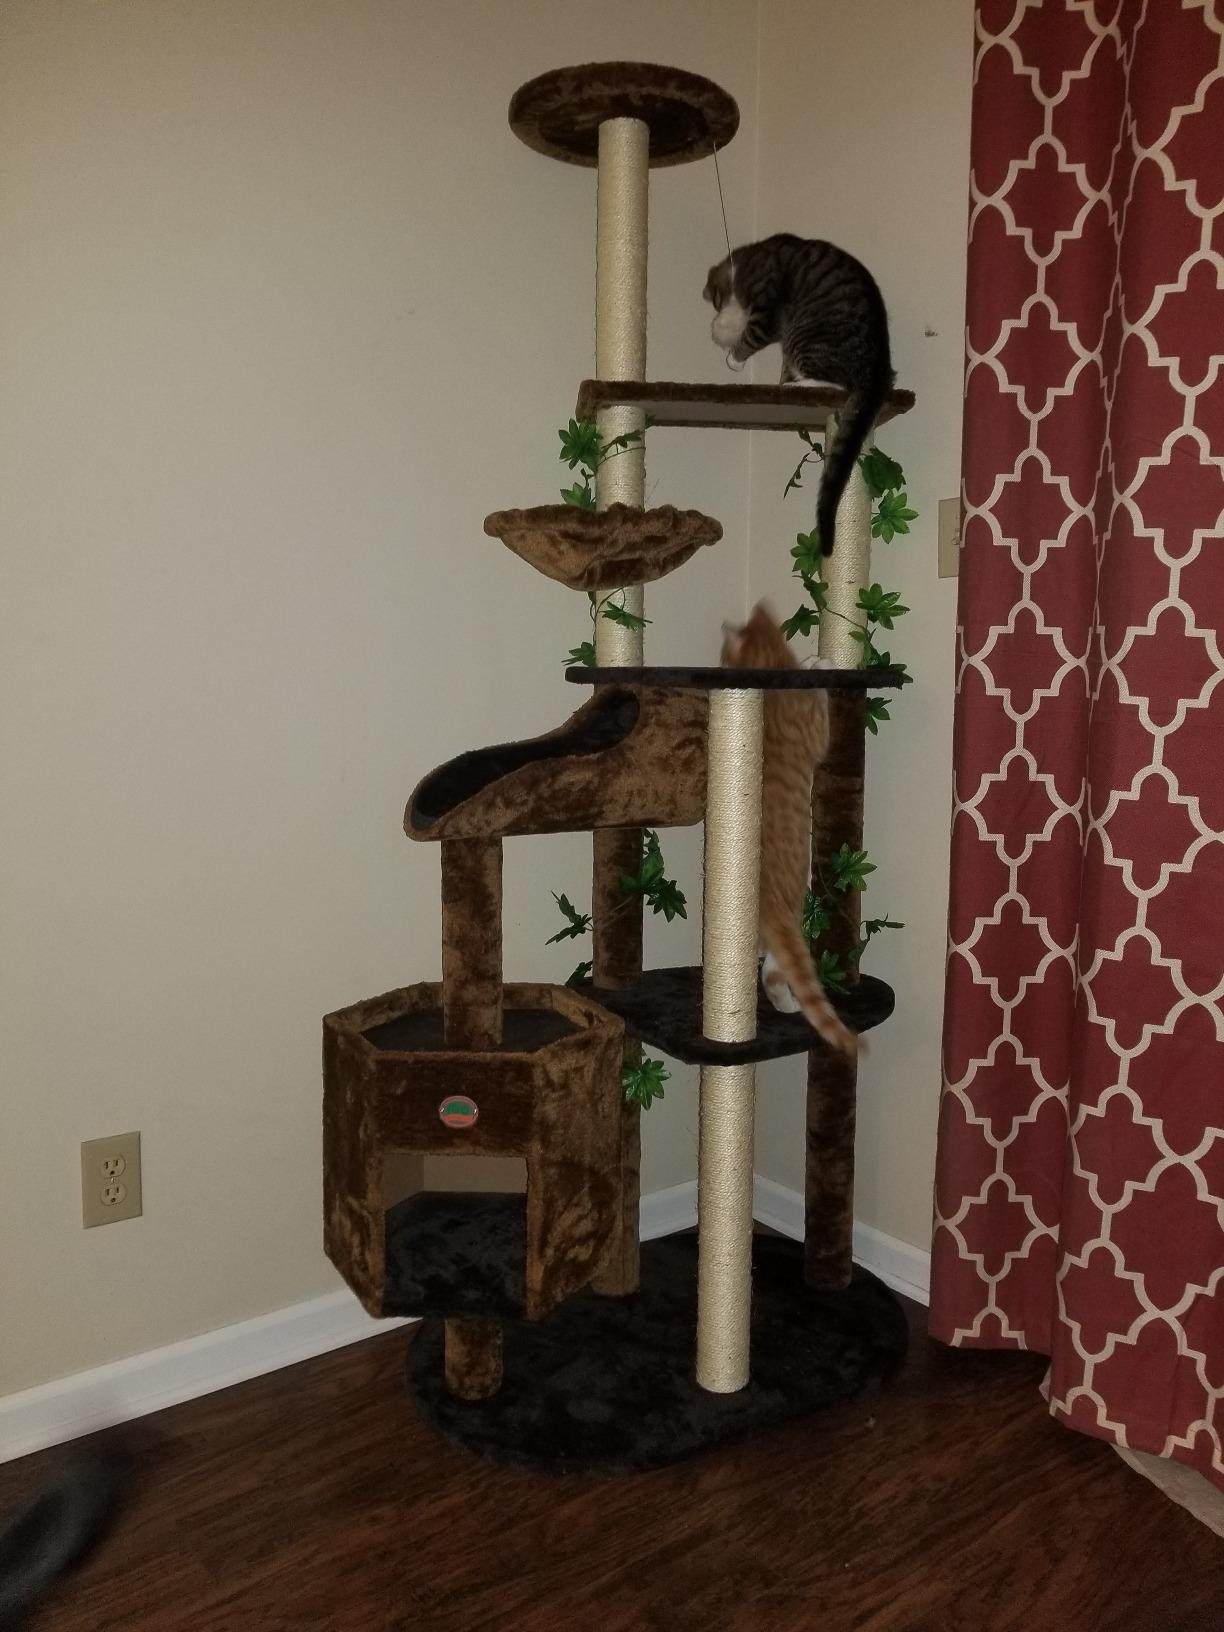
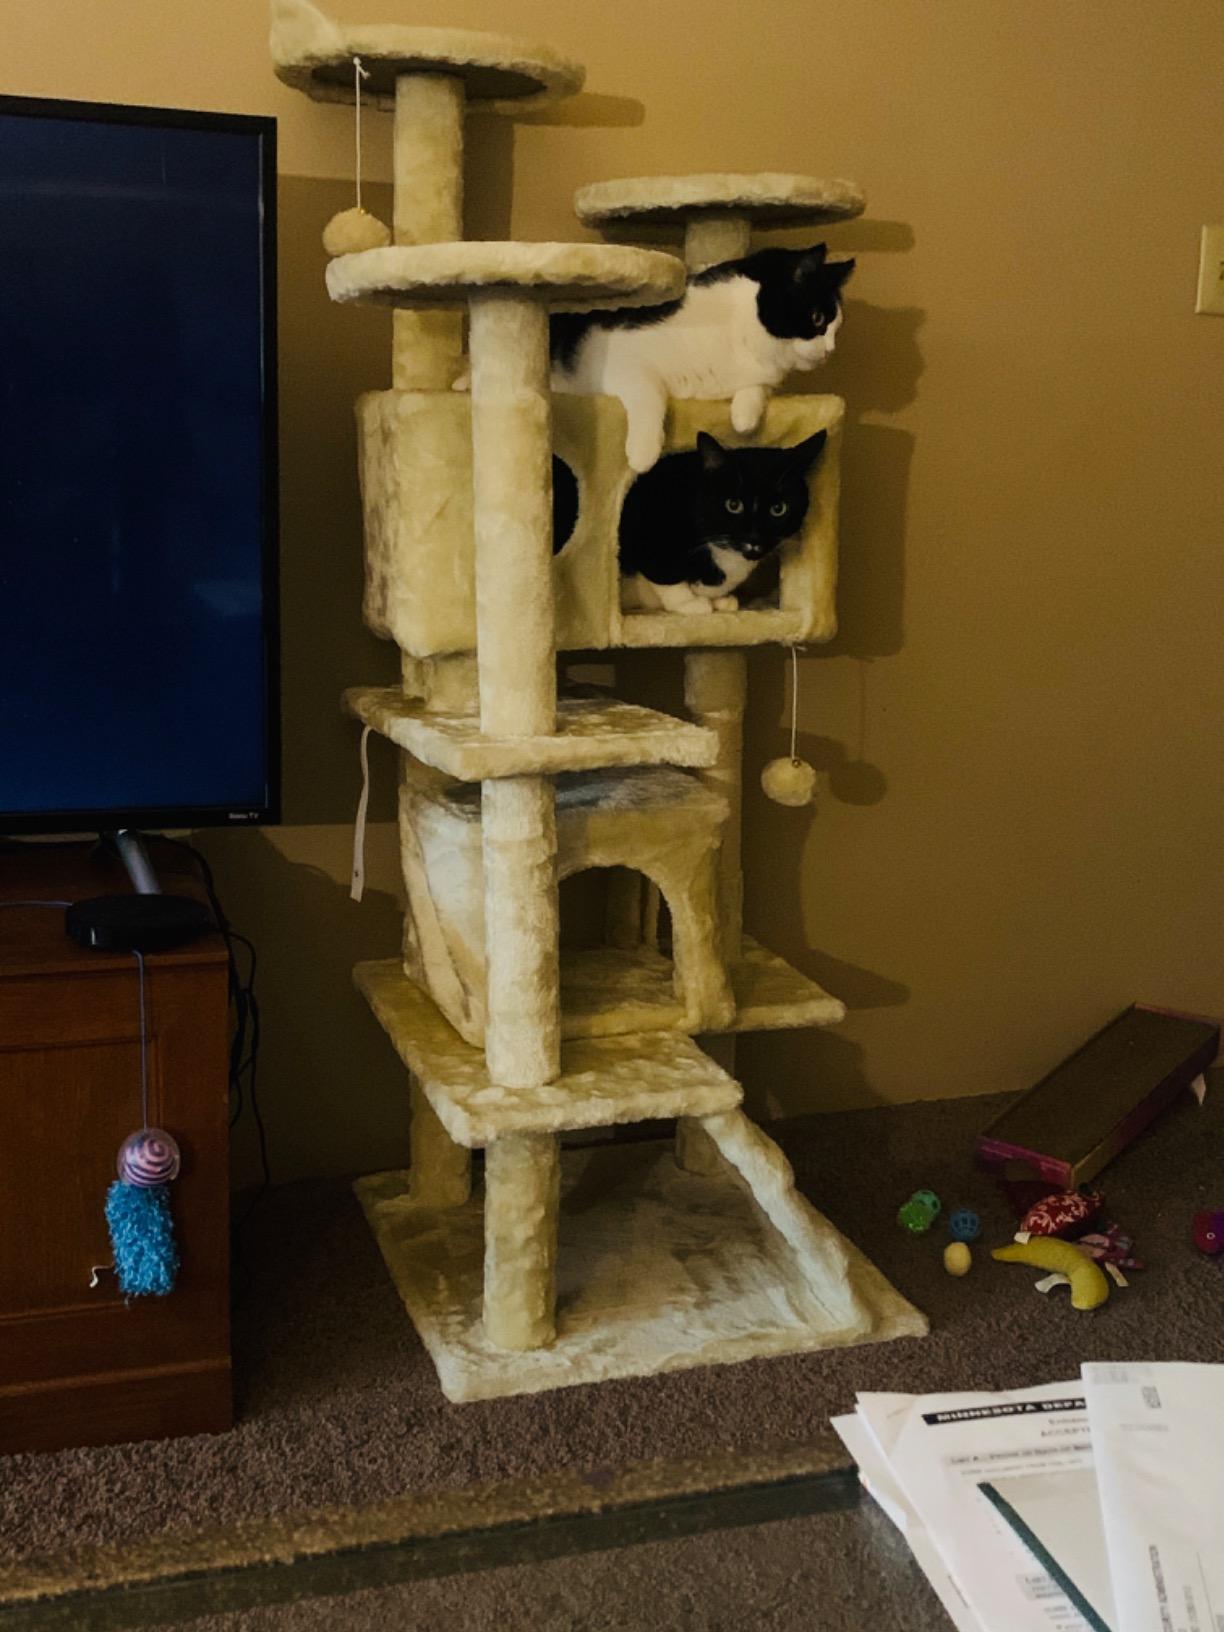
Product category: items_cat tree
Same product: no